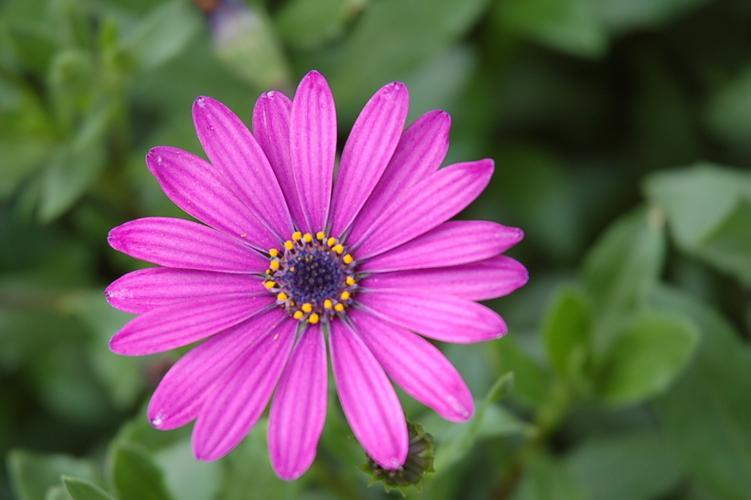
Label: osteospermum